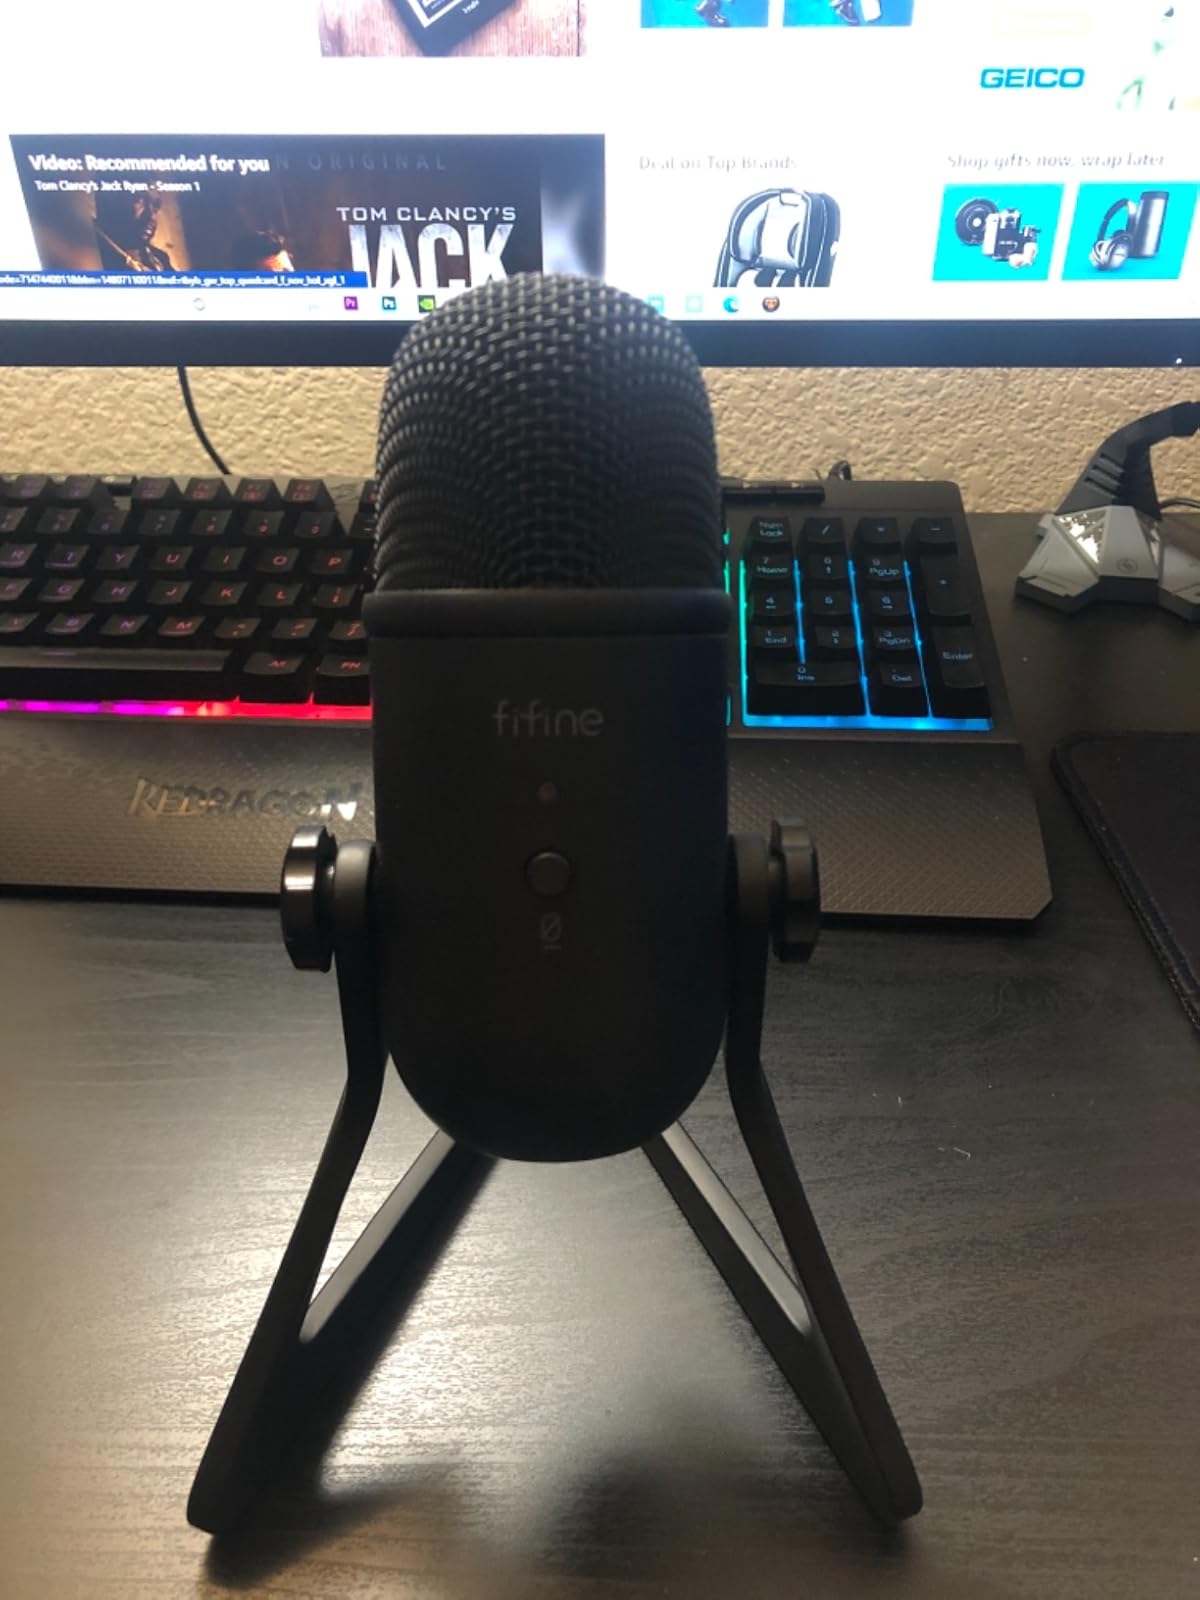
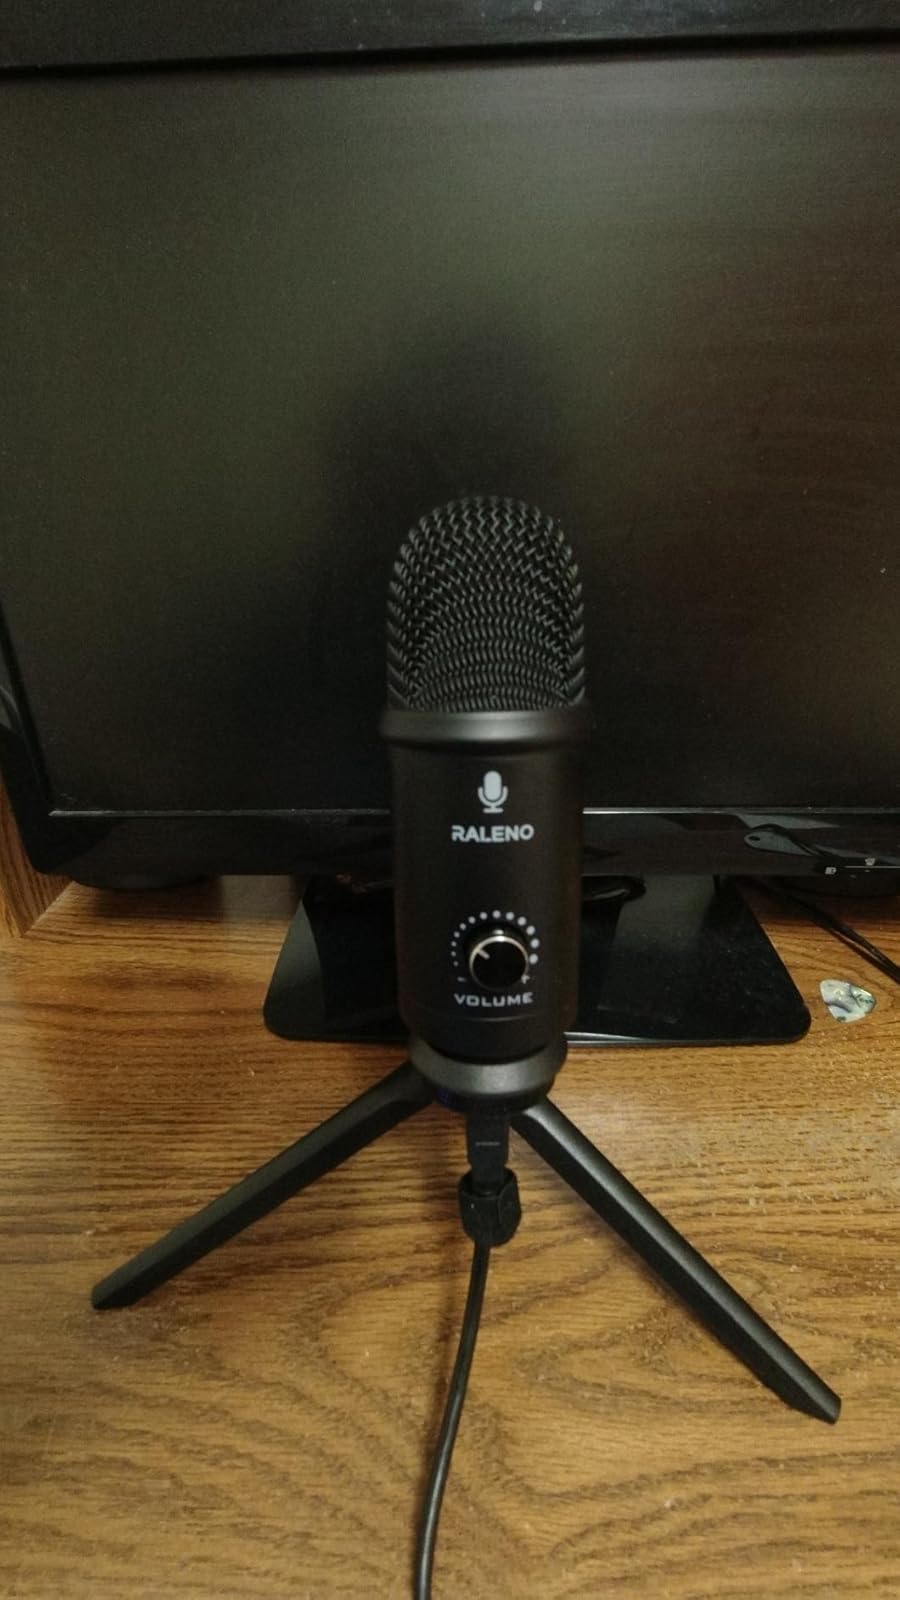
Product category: microphone
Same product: no